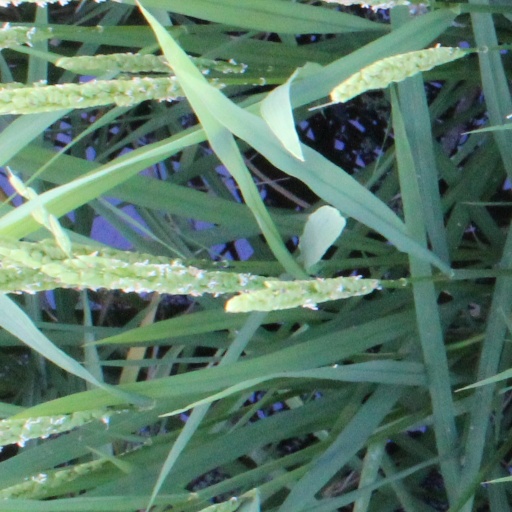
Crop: rice